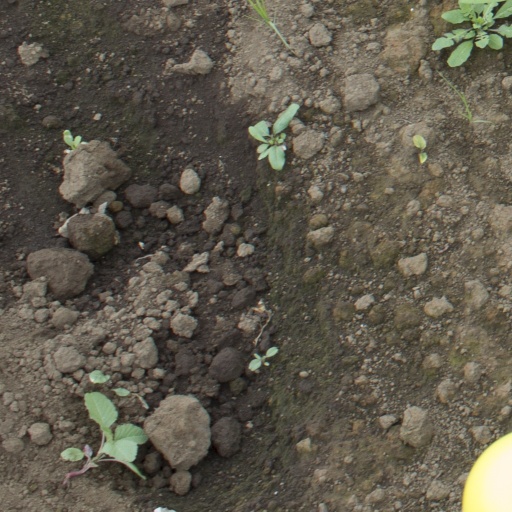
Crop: soybean